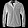
Label: Coat